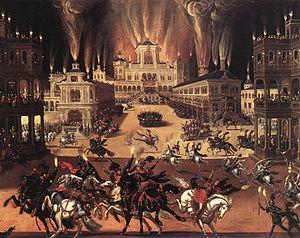
Le musée des Beaux-Arts d'Orléans, fondé en 1797, est l'un des plus anciens musées français de province. Il présente des œuvres datant du XVᵉ au XXᵉ siècle.
Le château de Richelieu est un édifice, aujourd'hui largement disparu, construit au XVIIᵉ siècle, à l'initiative d'Armand Jean du Plessis, cardinal duc et pair de Richelieu.